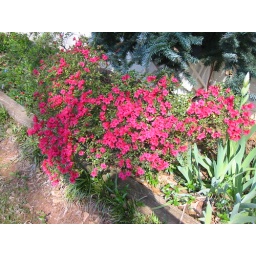
pink in the front bed